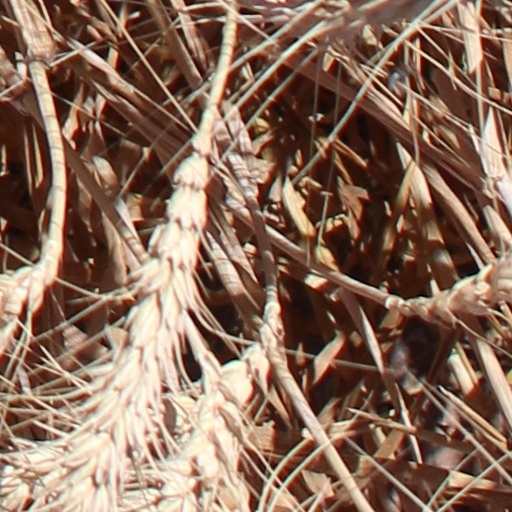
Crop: wheat